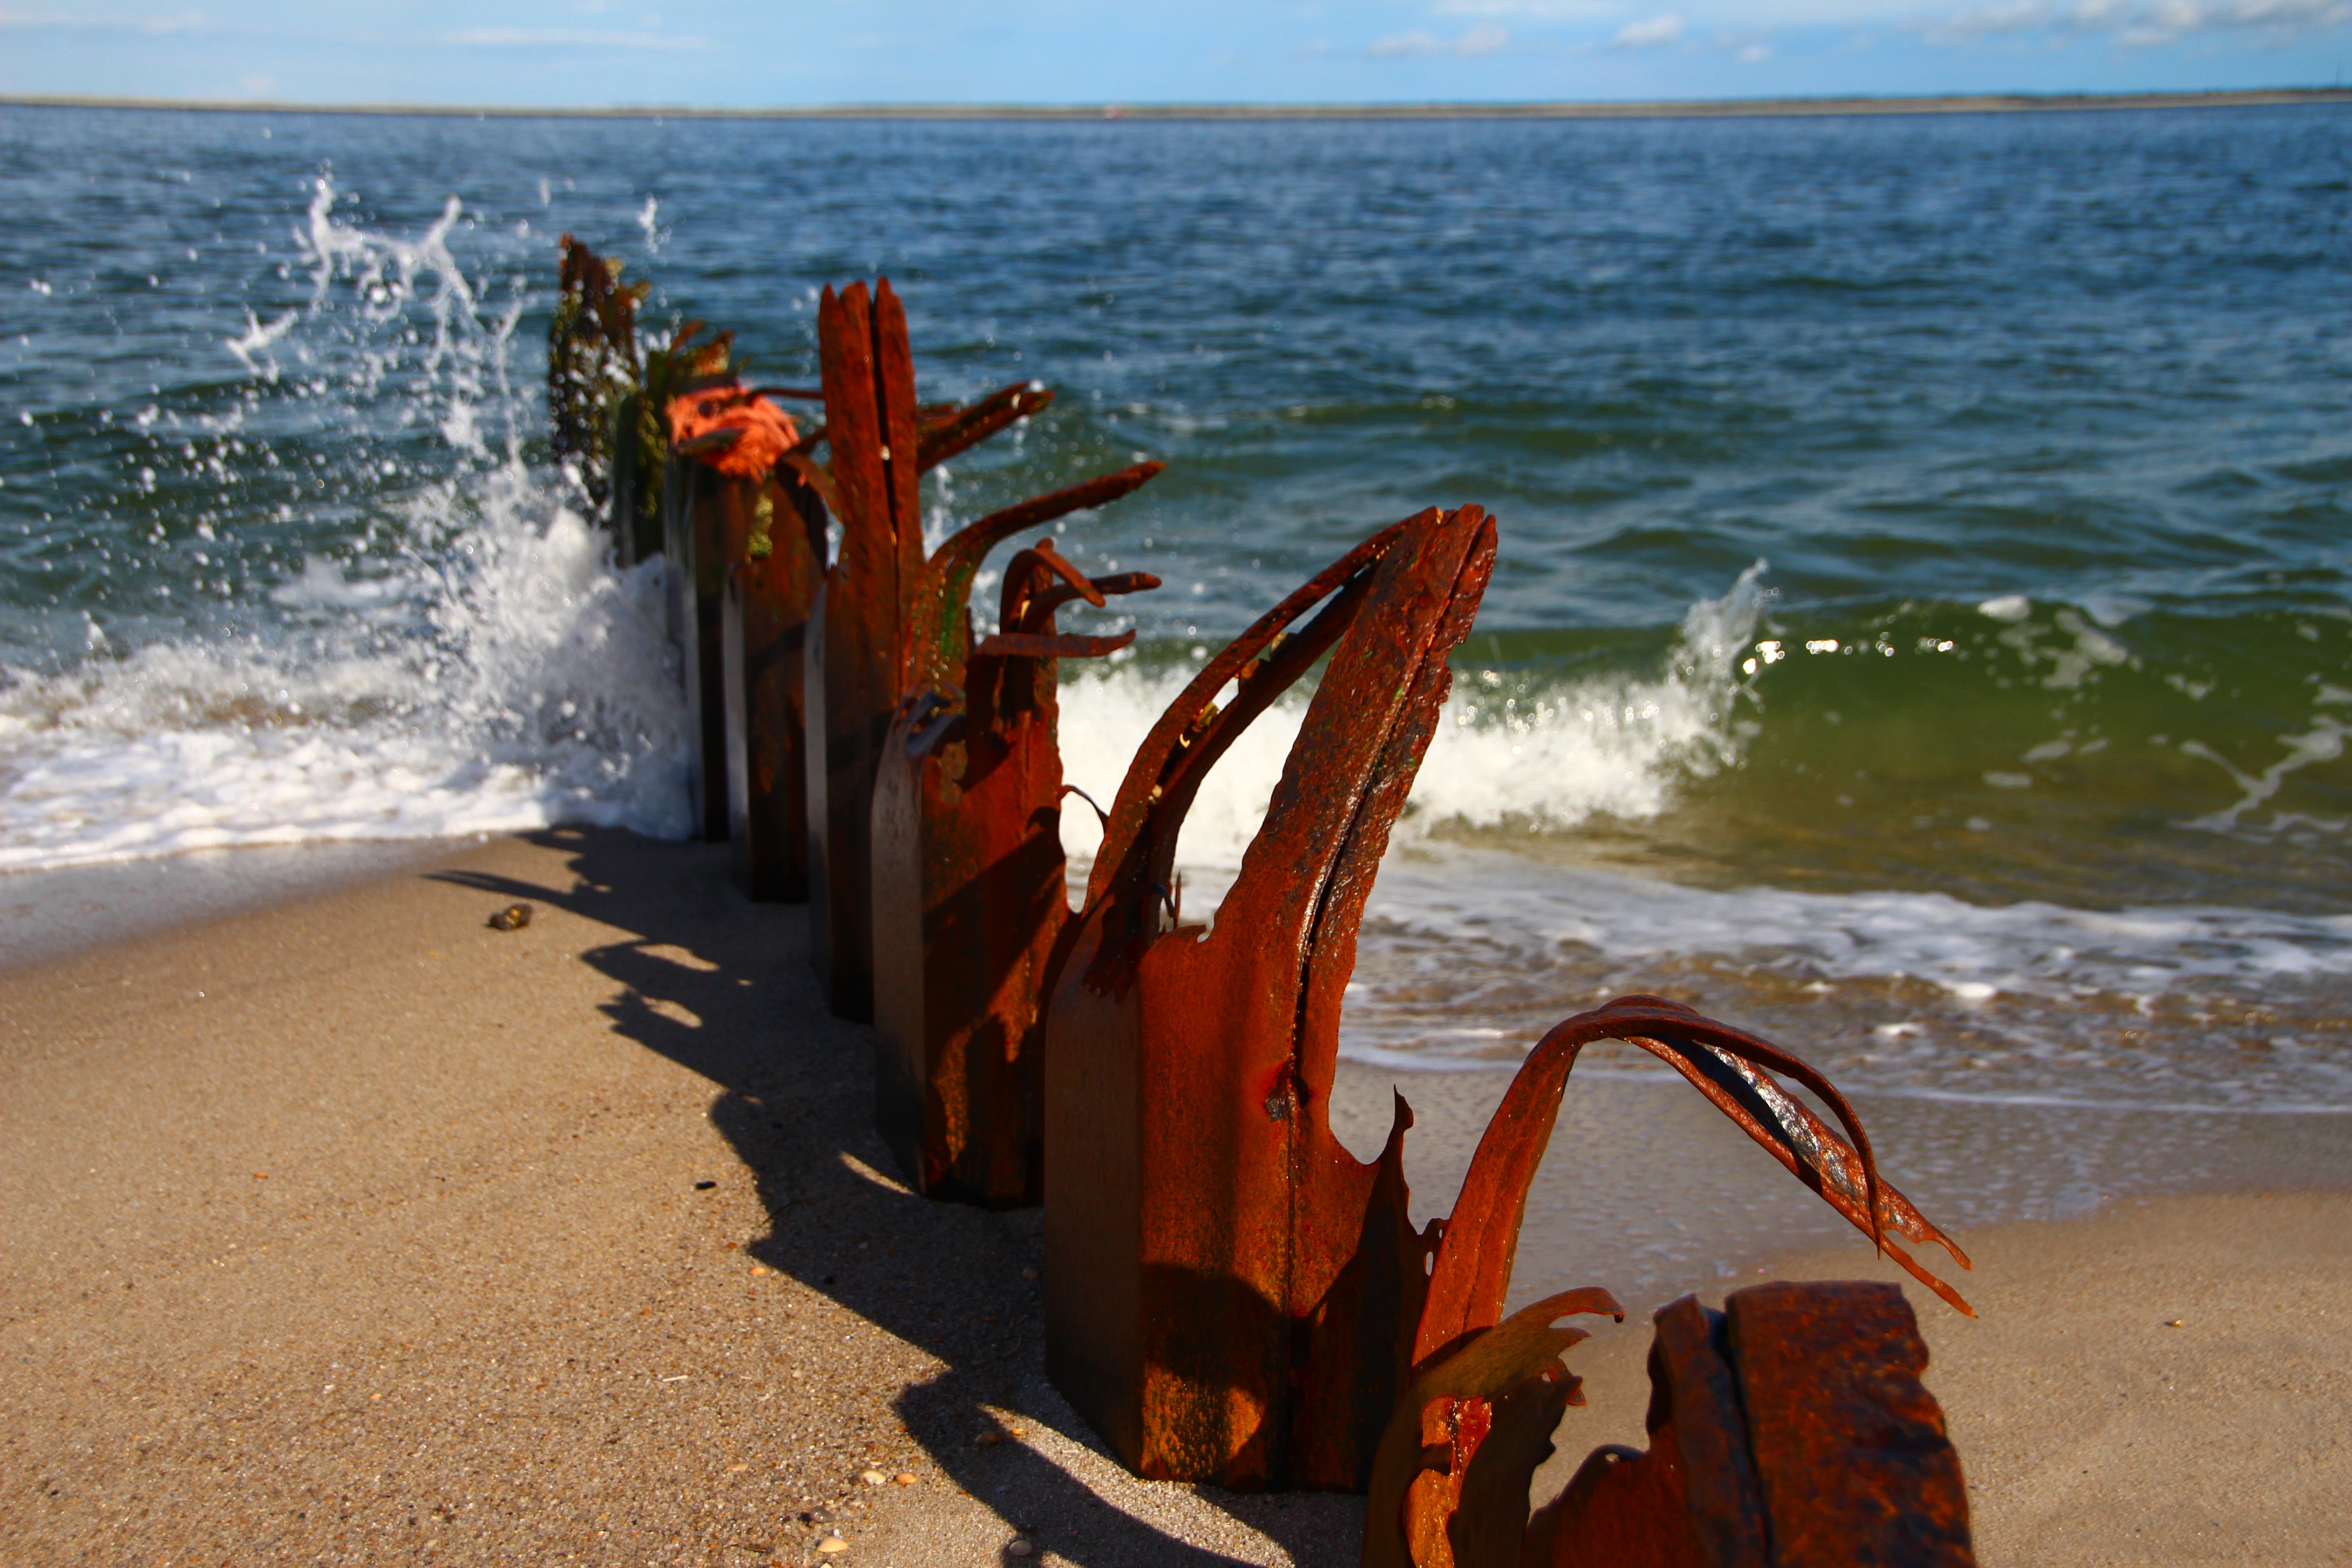
beach, sea, coast, water, nature, outdoor, sand, ocean, sky, boat, shore, wave, coastal, pier, vacation, coastline, seaside, environment, rust, vehicle, scenic, seascape, body of water, marine, sylt, wind wave